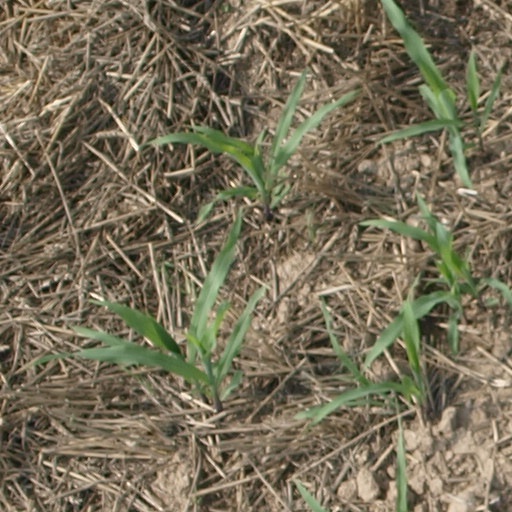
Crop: maize; corn